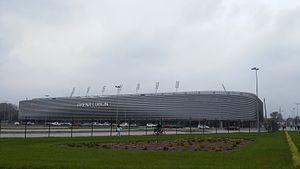
Lublin est une ville de Pologne, chef-lieu de la voïvodie de Lublin.